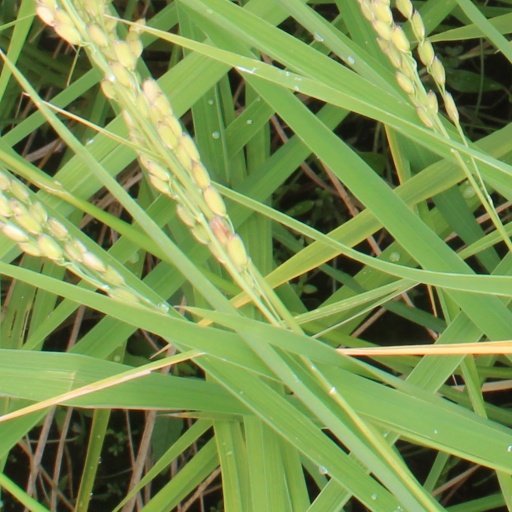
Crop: rice